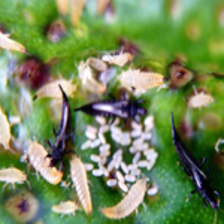
Label: thrips_disease